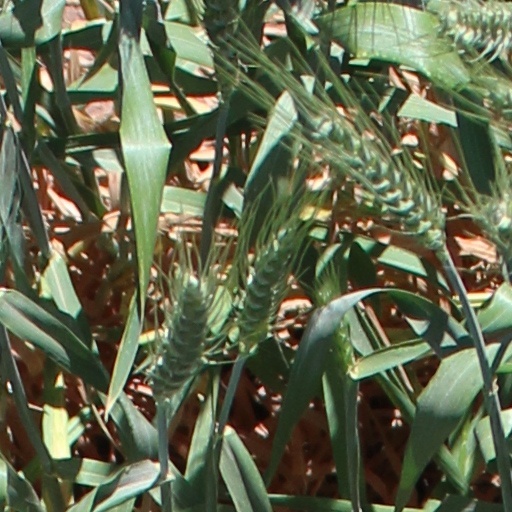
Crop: wheat